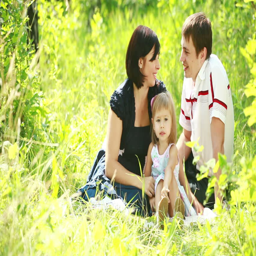
happy family sitting on the grass